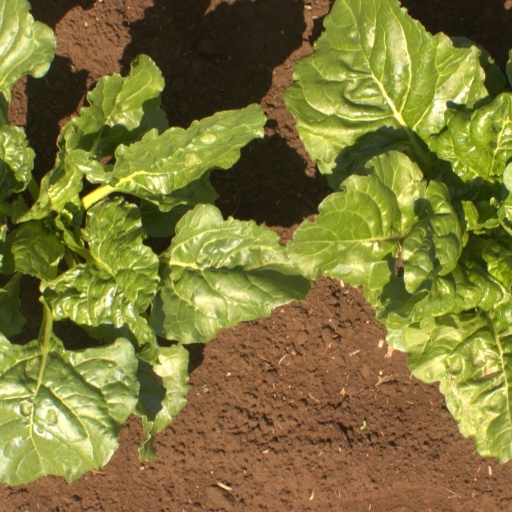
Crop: sugar beet